Sainte-Croix, Switzerland

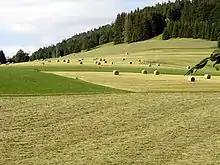
Fields outside Sainte Croix

Sainte-Croix has an area, , of . Of this area, or 41.1% is used for agricultural purposes, while or 49.6% is forested. Of the rest of the land, or 7.0% is settled (buildings or roads), or 0.3% is either rivers or lakes and or 1.8% is unproductive land.